City of London Artillery

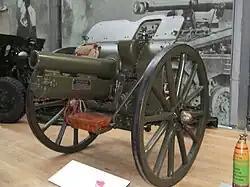
4.5-inch Howitzer preserved at the Royal Artillery Museum

The brigade left Handel Street on 23 August 1914 and underwent training in various locations. During the winter of 1914–15, it spent five months guarding the Northumbrian Coast. In August 1915 the 36th (Ulster) Division was being readied for service. Its infantry were largely drawn from the Ulster Volunteers and had already received weapons training before the war; the artillery however were newly raised Londoners, and the drivers were still being taught to mount and dismount from wooden horses. The 1st London Divisional Artillery were therefore attached to the Ulster Division until its own gunners were ready for active service. In September 1915 the 1/I City of London Bde moved to Bordon to re-equip with modern guns and prepare for overseas service. It then accompanied the Ulster division to France, landing at Le Havre on 4 October 1915. 1/I Bde went into the line on 9 October, and first went into action at Colincamps.